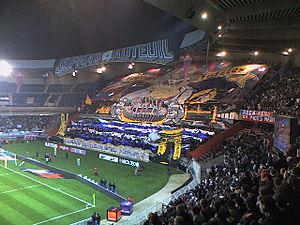
Les supporters du Paris Saint-Germain Football Club encouragent et soutiennent le club de football français du PSG. Ce club est le seul club de football d'Île-de-France à jouer en Ligue 1.
Le Paris Saint-Germain Football Club, couramment abrégé en Paris Saint-Germain FC, Paris Saint-Germain, Paris SG, ou PSG, est un club de football français, basé à Saint-Germain-en-Laye et à Paris. C'est la section football du Paris Saint-Germain omnisports. Club le plus titré de France, il est présent en première division du Championnat de France en 1971/1972 et depuis 1974. Il s'entraîne au Camp des Loges à Saint-Germain-en-Laye et joue au Parc des Princes à Paris.